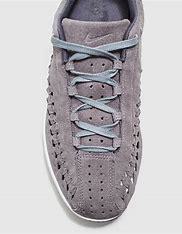
Brand: Nike
Model: Mayfly Woven